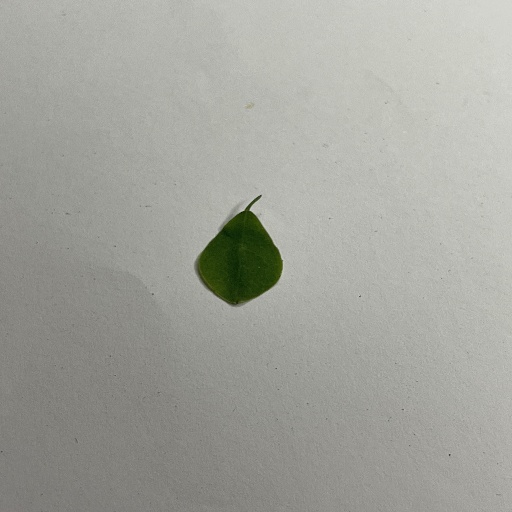
Species: Sojina
Leaf condition: Bacterial Spot